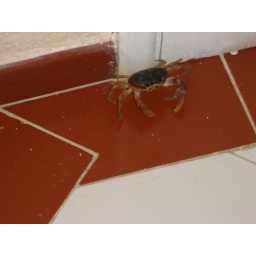
Mr Crabby paid a visit one evening, waiting by Jacobs bedroom door